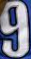
Number: 9